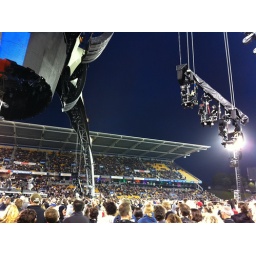
The best seats in the house